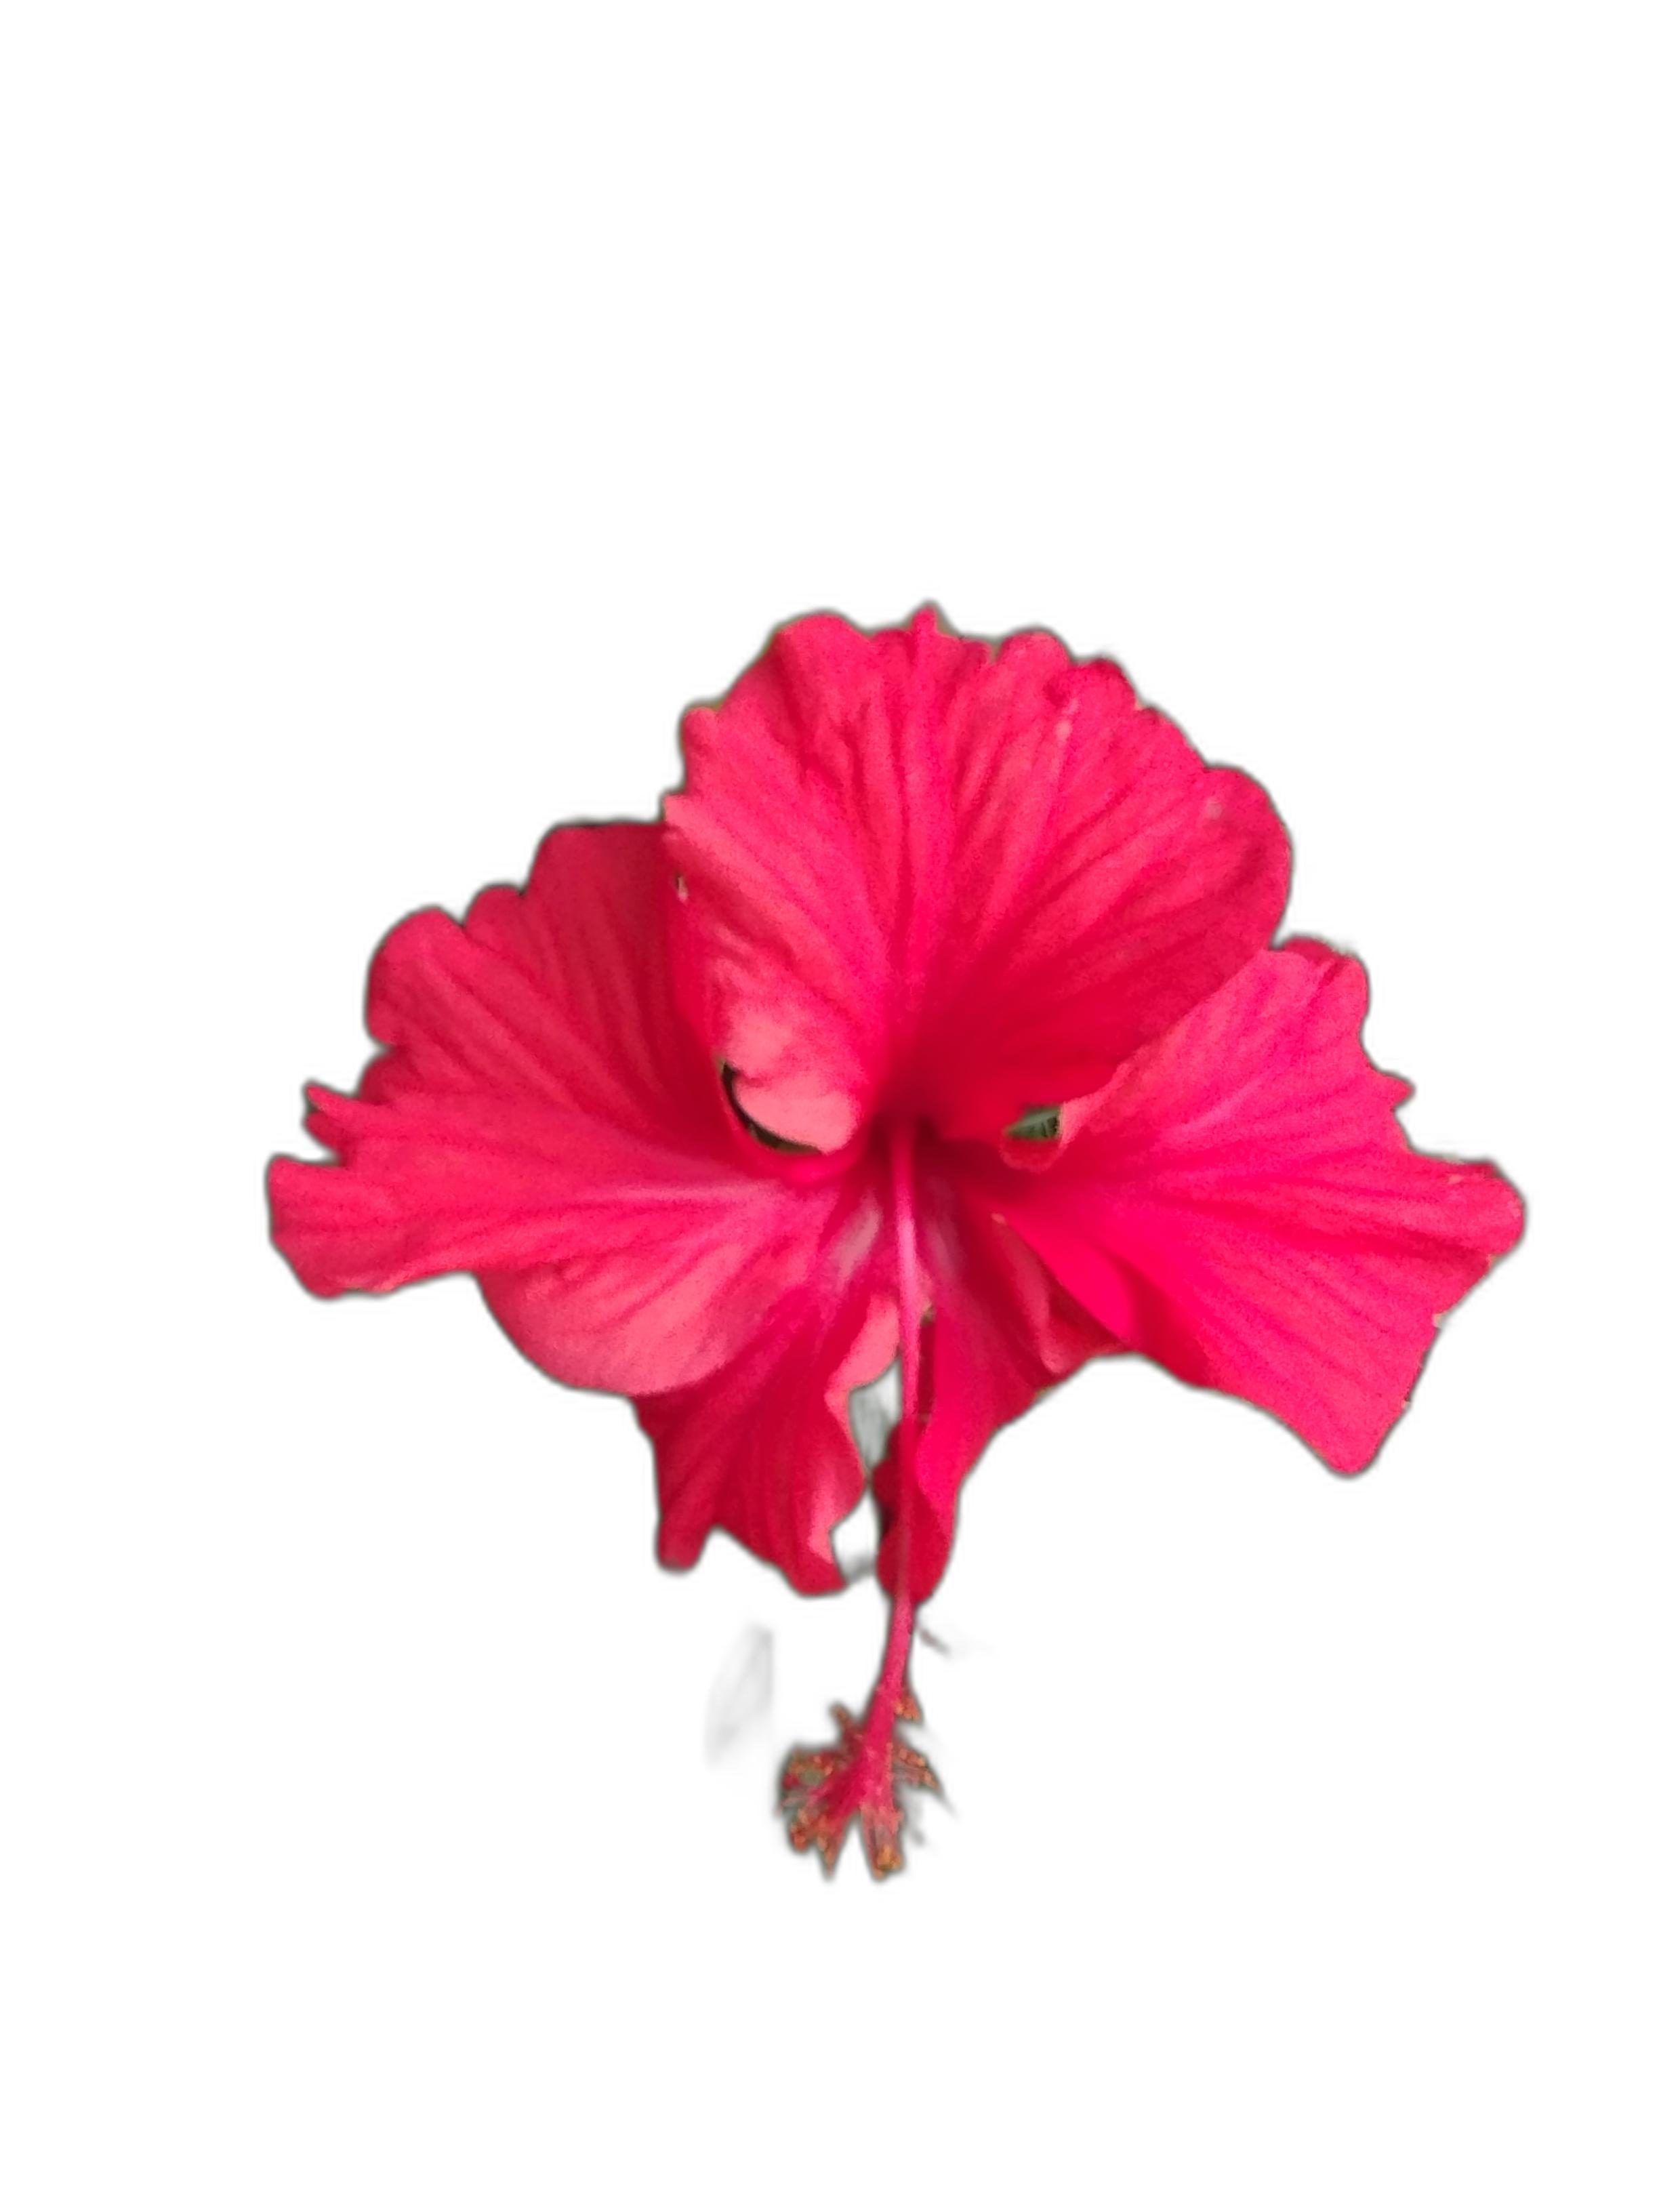
Label: Hibiscus